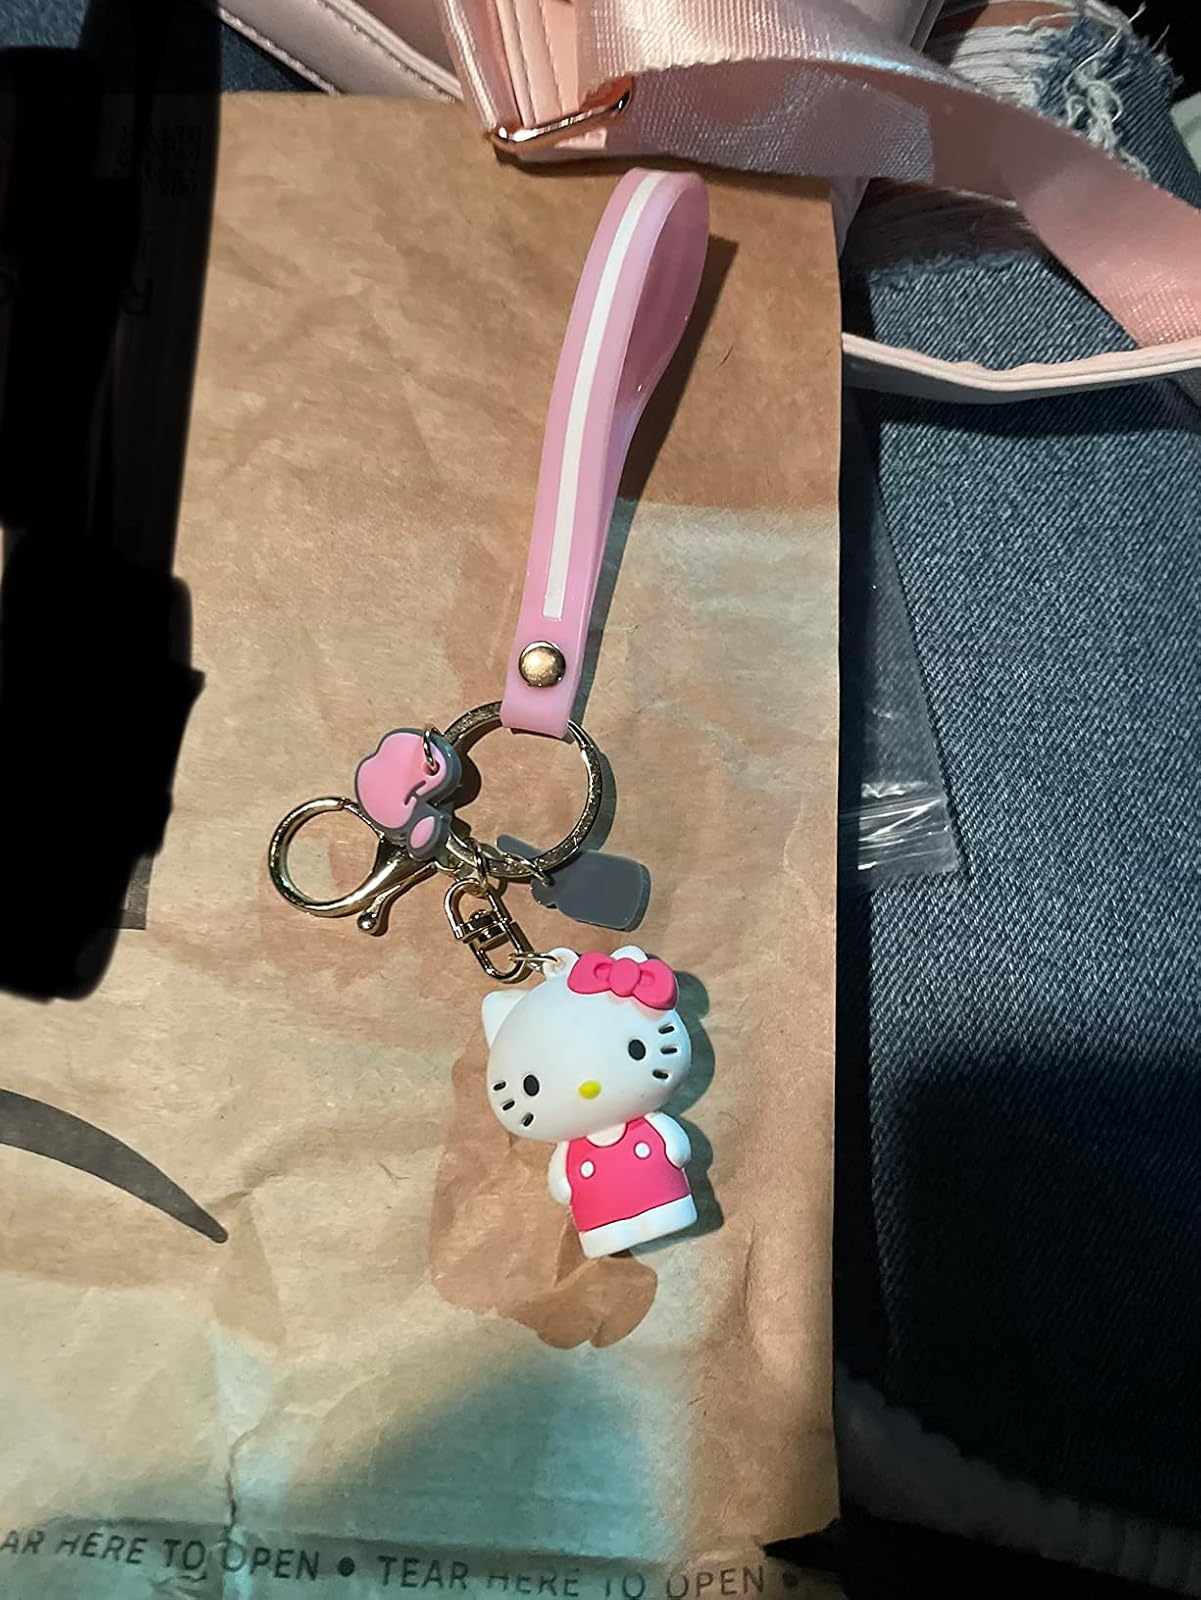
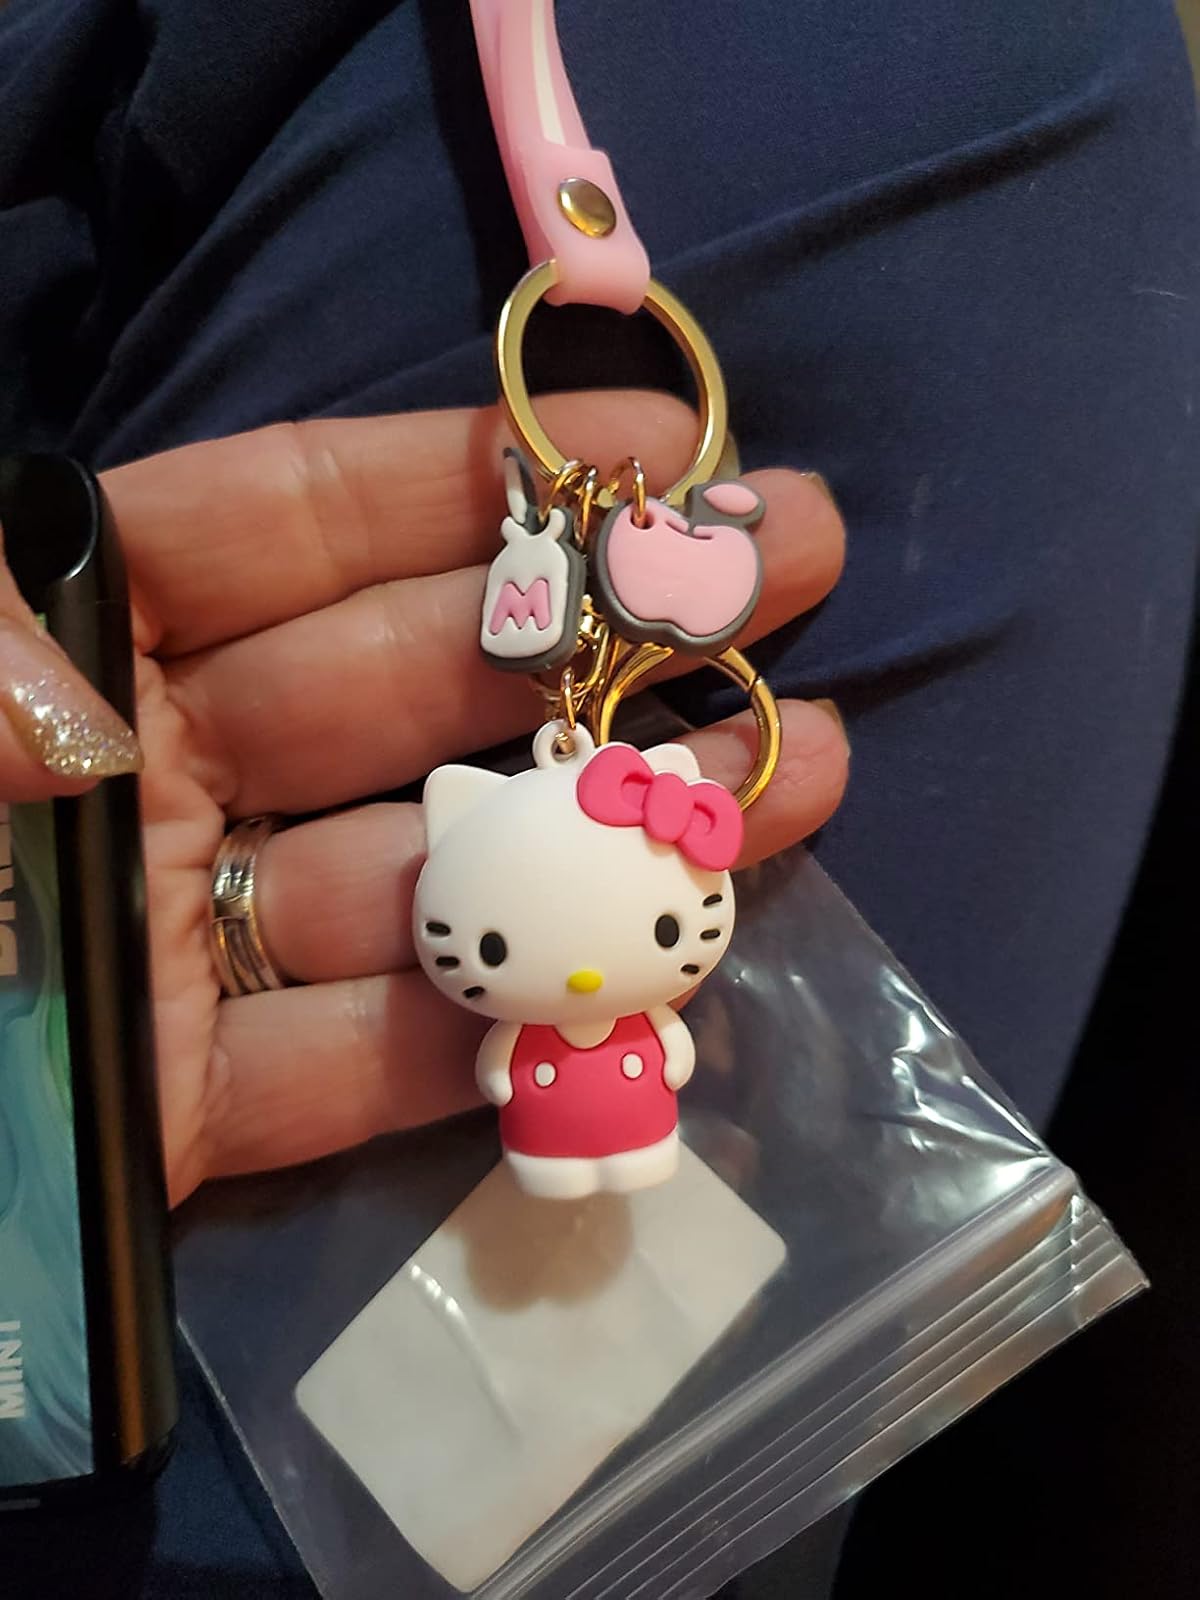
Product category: accessories_keychain
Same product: yes